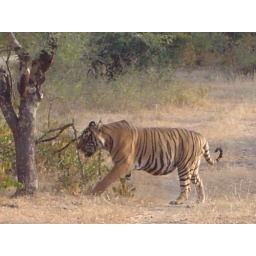
Ranthambore Wild Life Park, Rajasthan India. The first male tiger sighting in twelve months.